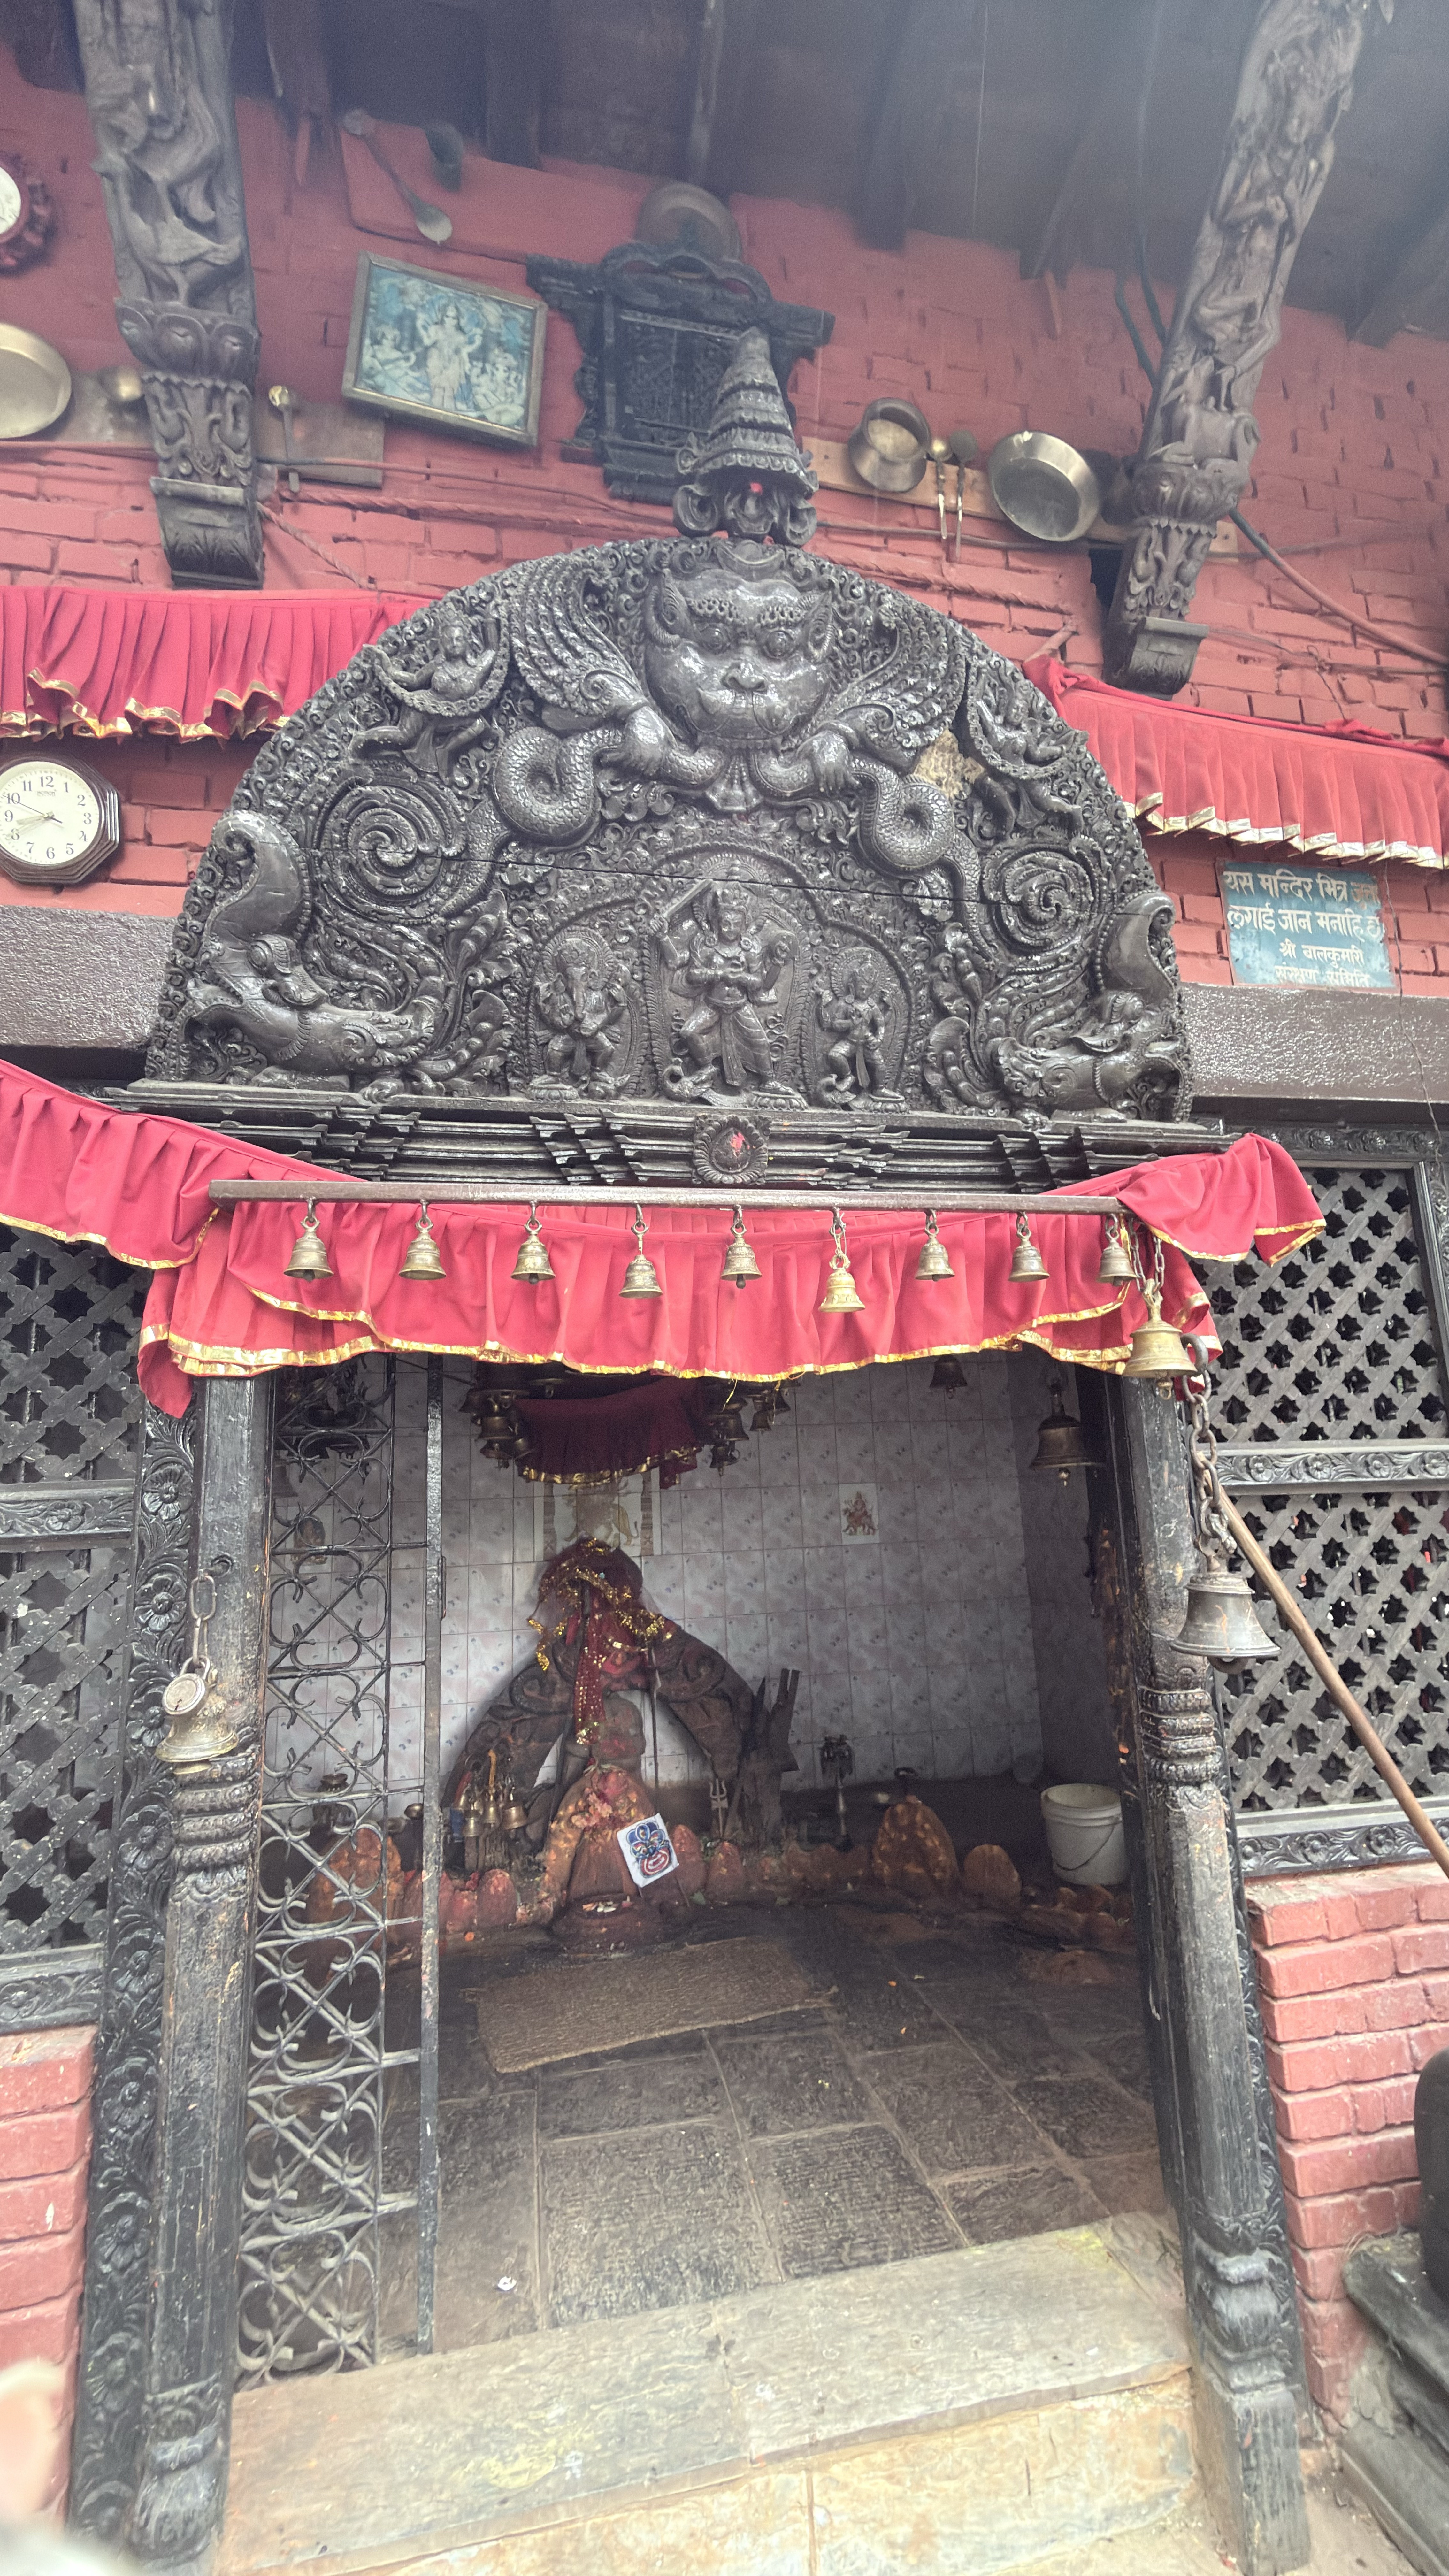
Heritage site: Balkumari_Temple